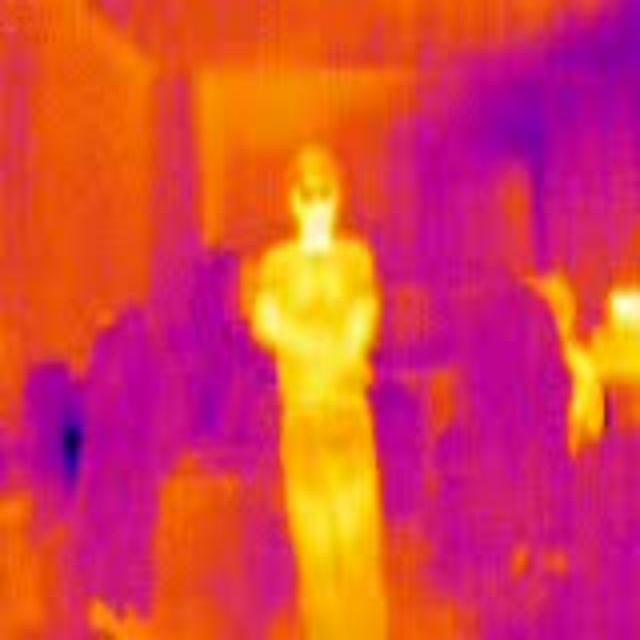
Detected objects:
label: person
label: person